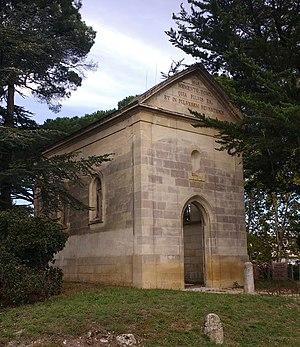
Chapelle du Château Monadey, Talence. 2017
Le château Monadey est un château situé sur la commune de Talence, en Gironde.